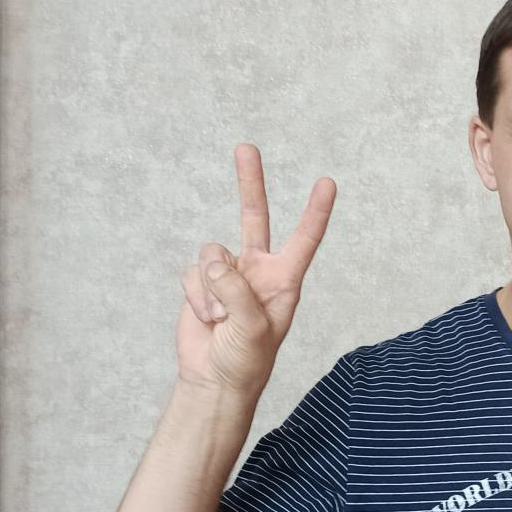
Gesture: peace